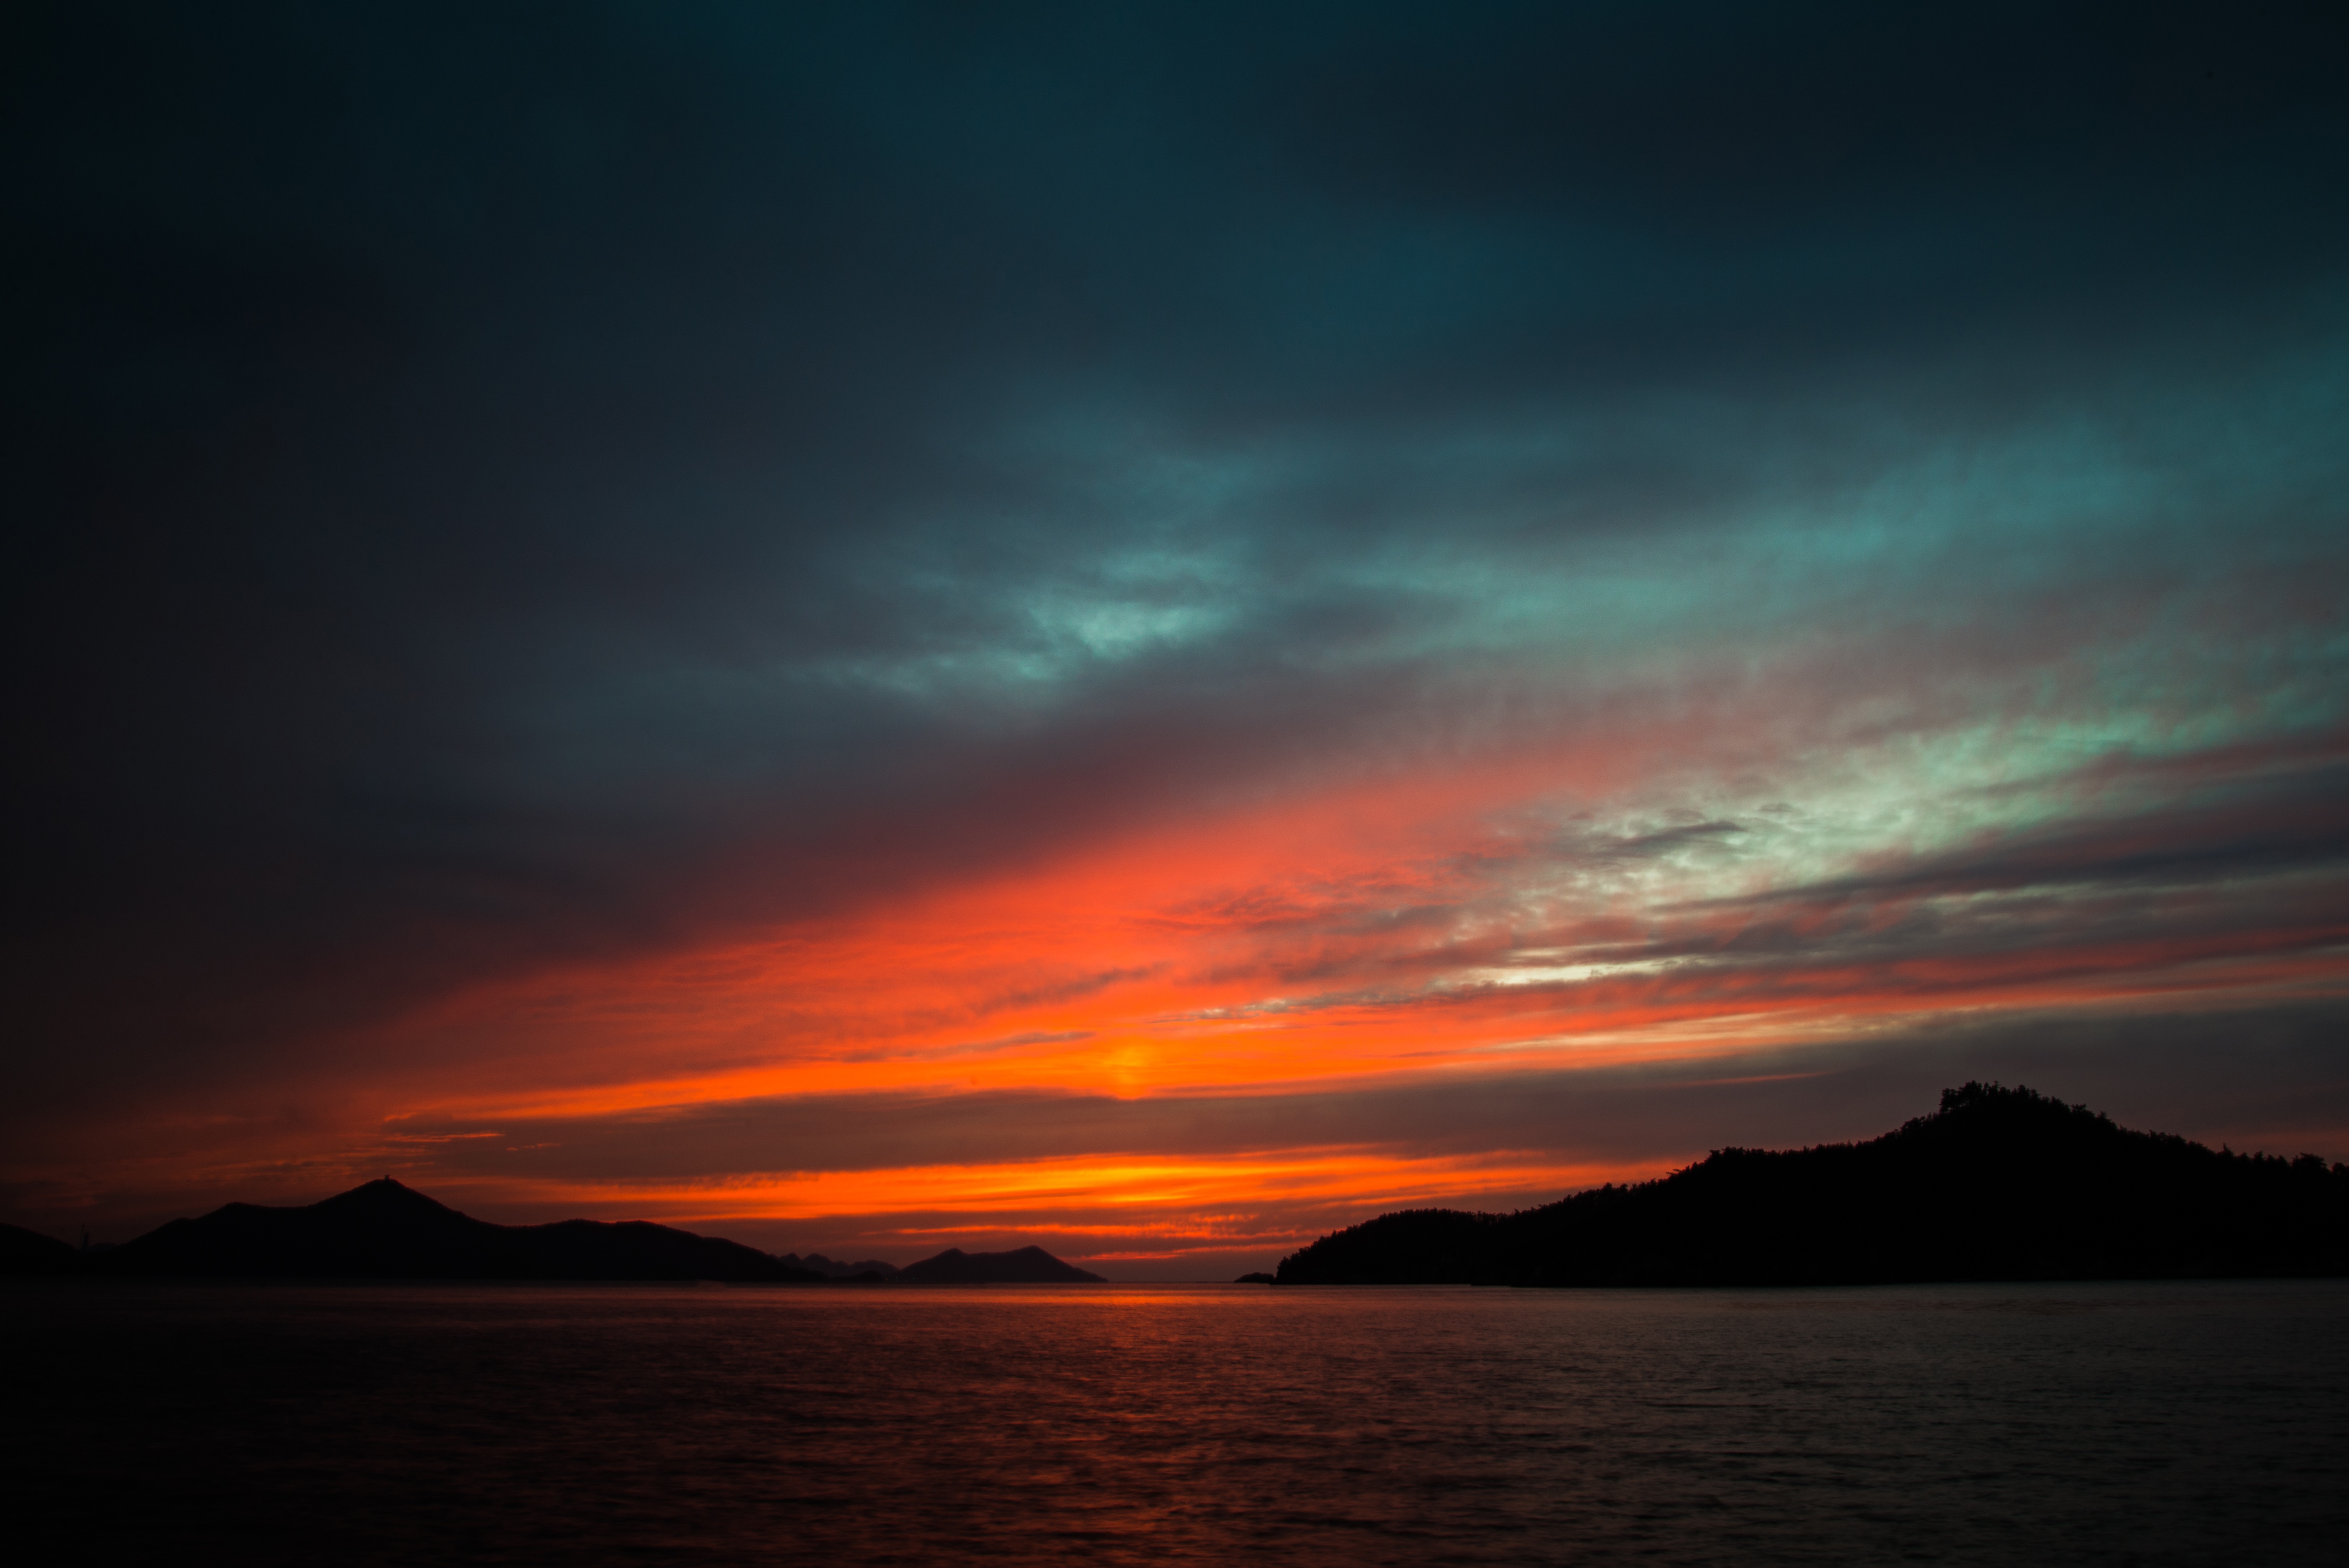
sea, coast, ocean, horizon, cloud, sky, sunrise, sunset, morning, dawn, atmosphere, dusk, evening, afterglow, red sky at morning